Garcinia mannii

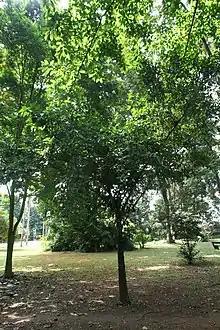
Young "Garcinia mannii" tree at the Limbe Botanical Garden in Cameroon

Its leaves are elliptical in shape and slightly rounded, and the flowers have four red petals with yellow-orange centers. They occur on long stems in clusters of 1–2. Mature trees are often densely branched, with the foliage often concealing the trunk. The branches often appear relatively close to the ground. The bark is brown in color and relatively smooth.